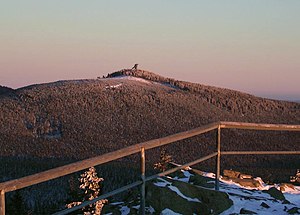
Wurmberg
Wurmberg set fra bjerget Achtermann
Wurmberg er et bjerg i Niedersachsen i Tyskland. Det er med en højde på 971 m.o.h. det højeste punkt i Niedersachsen og samtidig det næsthøjeste bjerg i Harzen, kun overgået af det nærliggende Bloksbjerg, som ligger nord herfor i Sachsen-Anhalt.